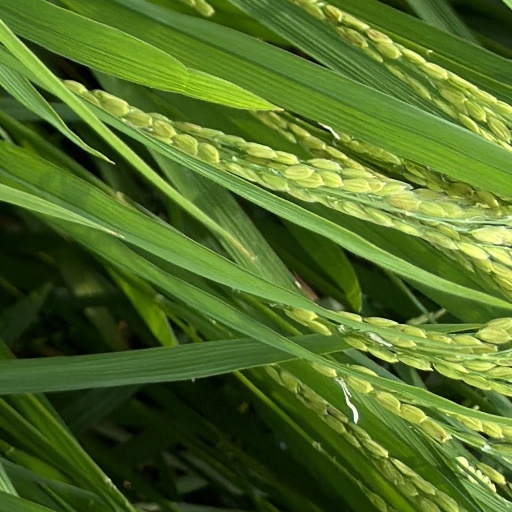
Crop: rice